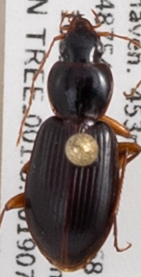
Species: Synuchus impunctatus
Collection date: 2019-07-16
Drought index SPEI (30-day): -0.594
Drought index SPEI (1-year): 2.09
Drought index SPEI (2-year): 0.992